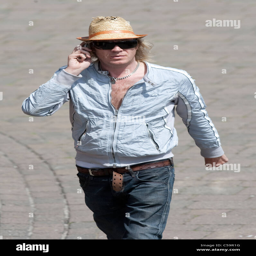
celebrity strolling around tourist attraction wearing dark glasses and a straw hat